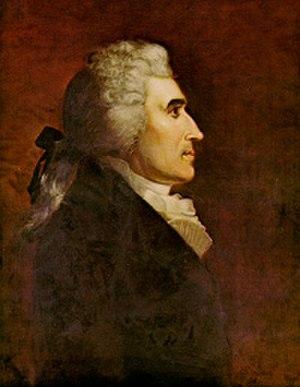
Jonathan Dayton était un homme politique américain du New Jersey.
Le 5ᵉ congrès des États-Unis est la législature fédérale américaine, composée du Sénat et de la Chambre des représentants, débutant le 4 mars 1797 et s'achevant le 3 mars 1799.
Le 4ᵉ congrès des États-Unis est la législature fédérale américaine, composée du Sénat et de la Chambre des représentants, débutant le 4 mars 1795 et s'achevant le 3 mars 1797.